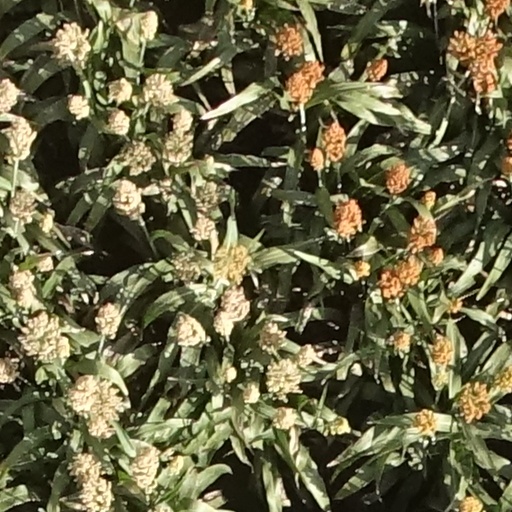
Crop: sorghum